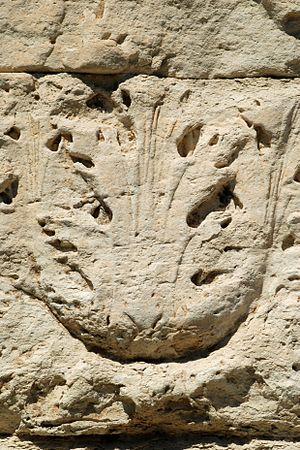
France - Provence - Vaucluse - Arc antique de Cavaillon
La feuille d'acanthe est un motif ornemental très utilisé dans l'architecture grecque classique, l'architecture romaine, l'architecture romane, l'architecture néoclassique et l'architecture éclectique. La menuiserie et l'ébénisterie en font également un grand usage à partir du style Renaissance jusqu'au style Louis XVI.
L'arc antique de Cavaillon est un vestige romain consistant en un petit tétrapyle richement sculpté, situé à Cavaillon dans le département français de Vaucluse et la région Provence-Alpes-Côte d'Azur.